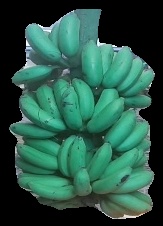
Variety: elakki-bale
Grade: grade2